Broad Bay Colony

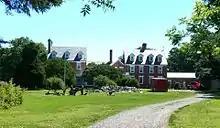
Broad Bay Manor in 2017

Broad Bay Colony is a fairly affluent unincorporated community in northeast Virginia Beach, Virginia. Broad Bay Manor is located in the community.